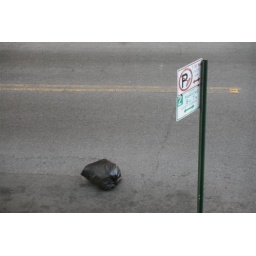
Garbage bag lying in the street